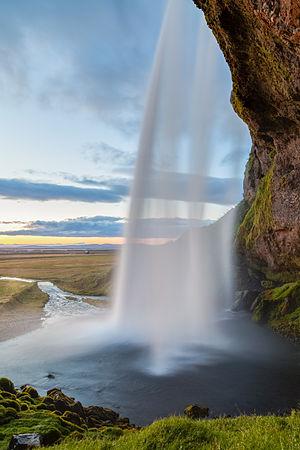
La chute d'eau islandaise Seljalandsfoss au coucher du soleil. Português: Vista lateral da cascata Seljalandsfoss, região de Suðurland, Islândia. A cascata do rio Seljalandsá tem uma queda de 60 metros sobre a falésia da antiga costa. Polski: Boczny widok w czasie zachodu słońca wodospadu Seljalandsfoss położonego w regionie Suðurland w Islandii. Wody rzeki Seljalandsá spadają 60